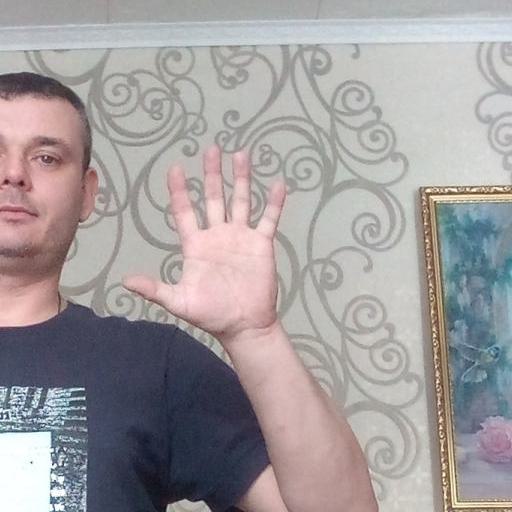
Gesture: palm